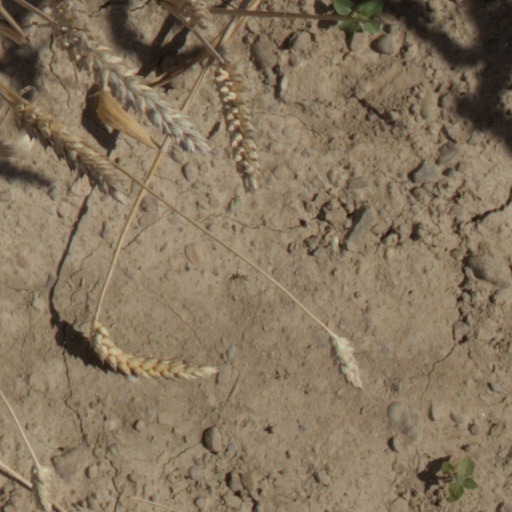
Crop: wheat